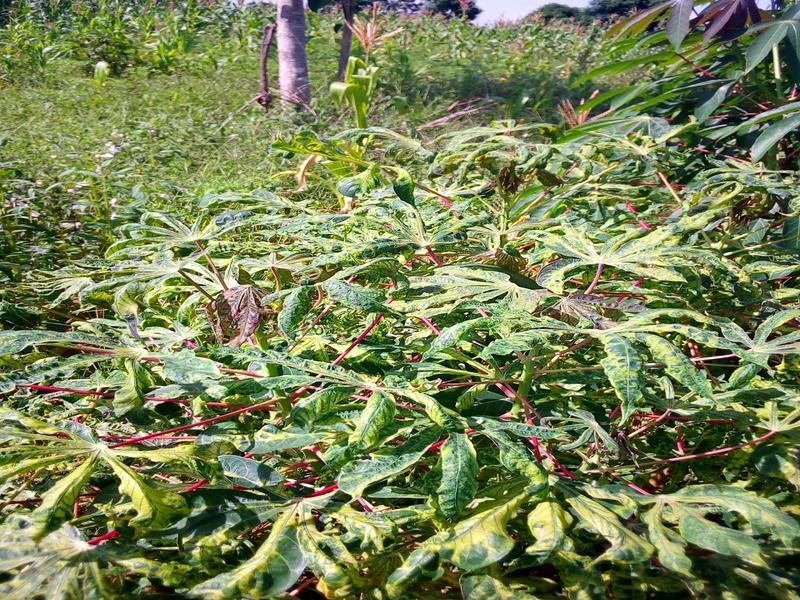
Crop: cassava
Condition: mosaic_disease